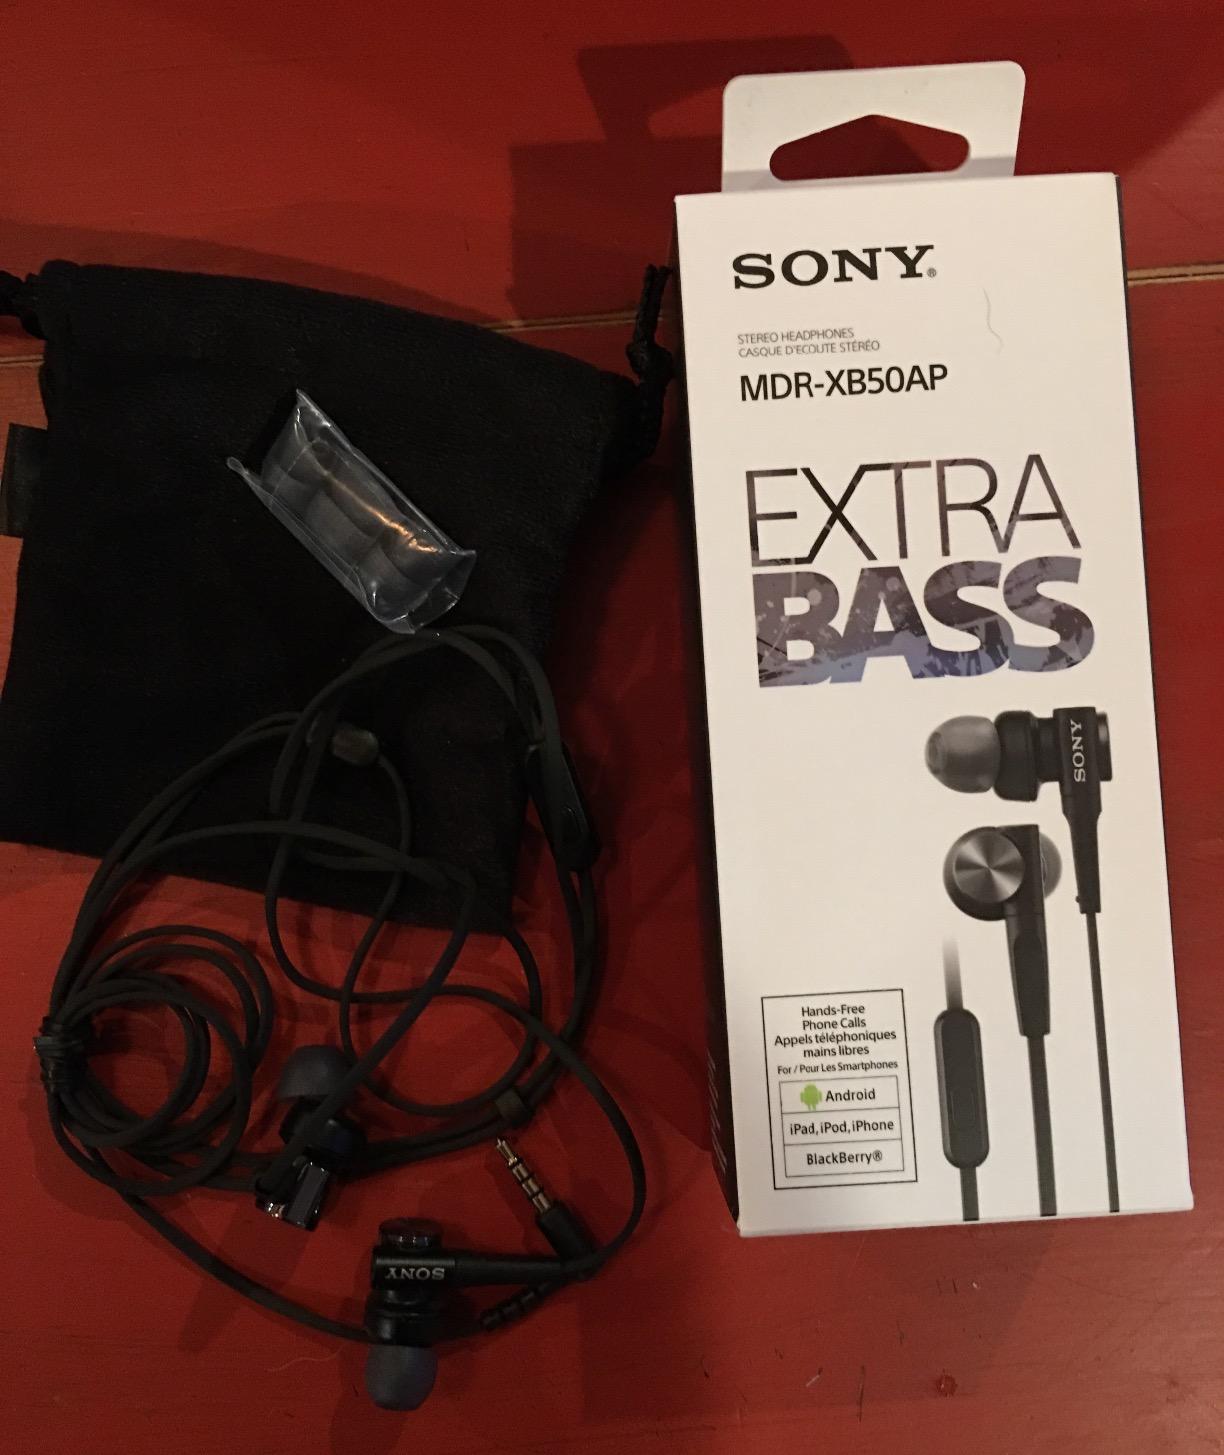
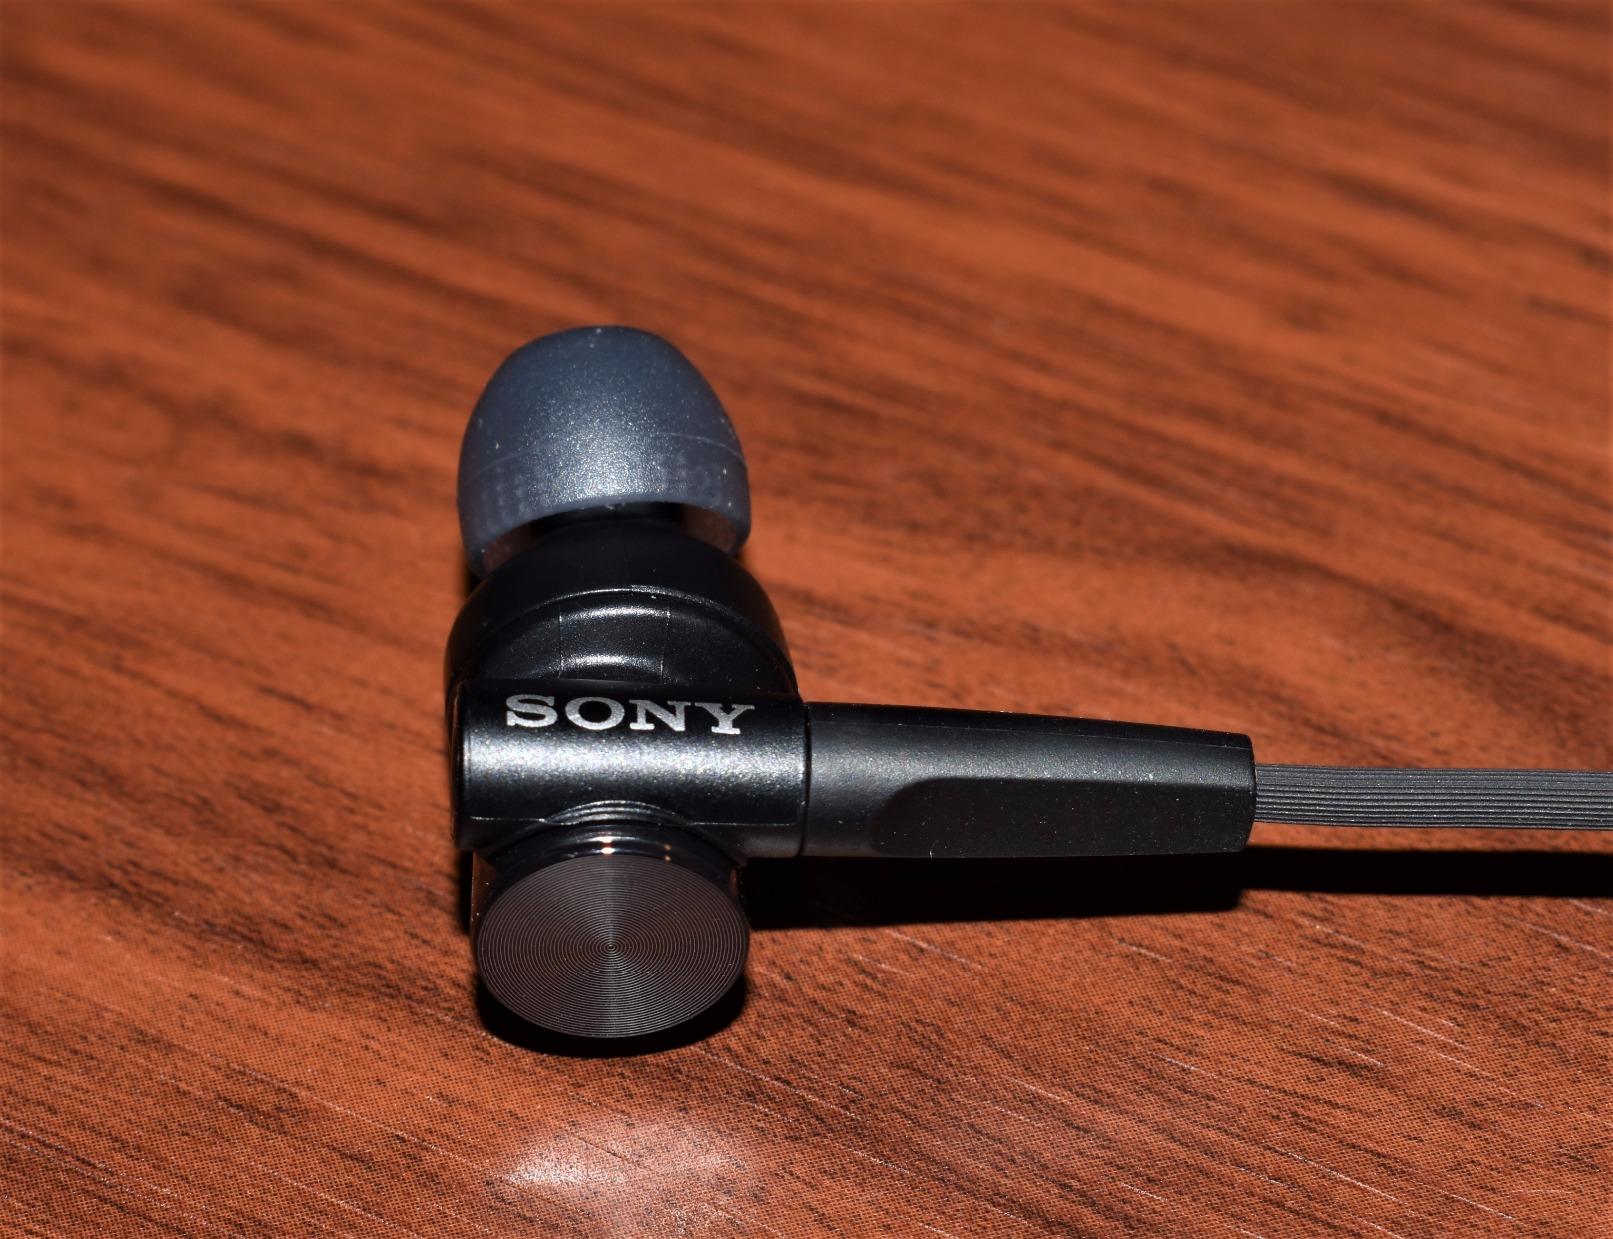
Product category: headphones
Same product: yes